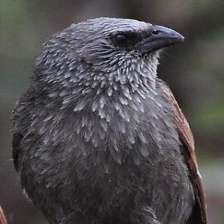
Species: APOSTLEBIRD
Scientific name: STRUTHIDEA CINEREA